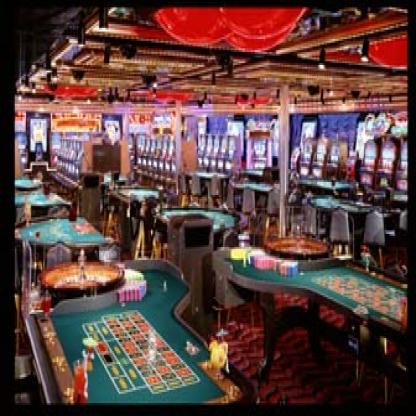
Scene: Indoor